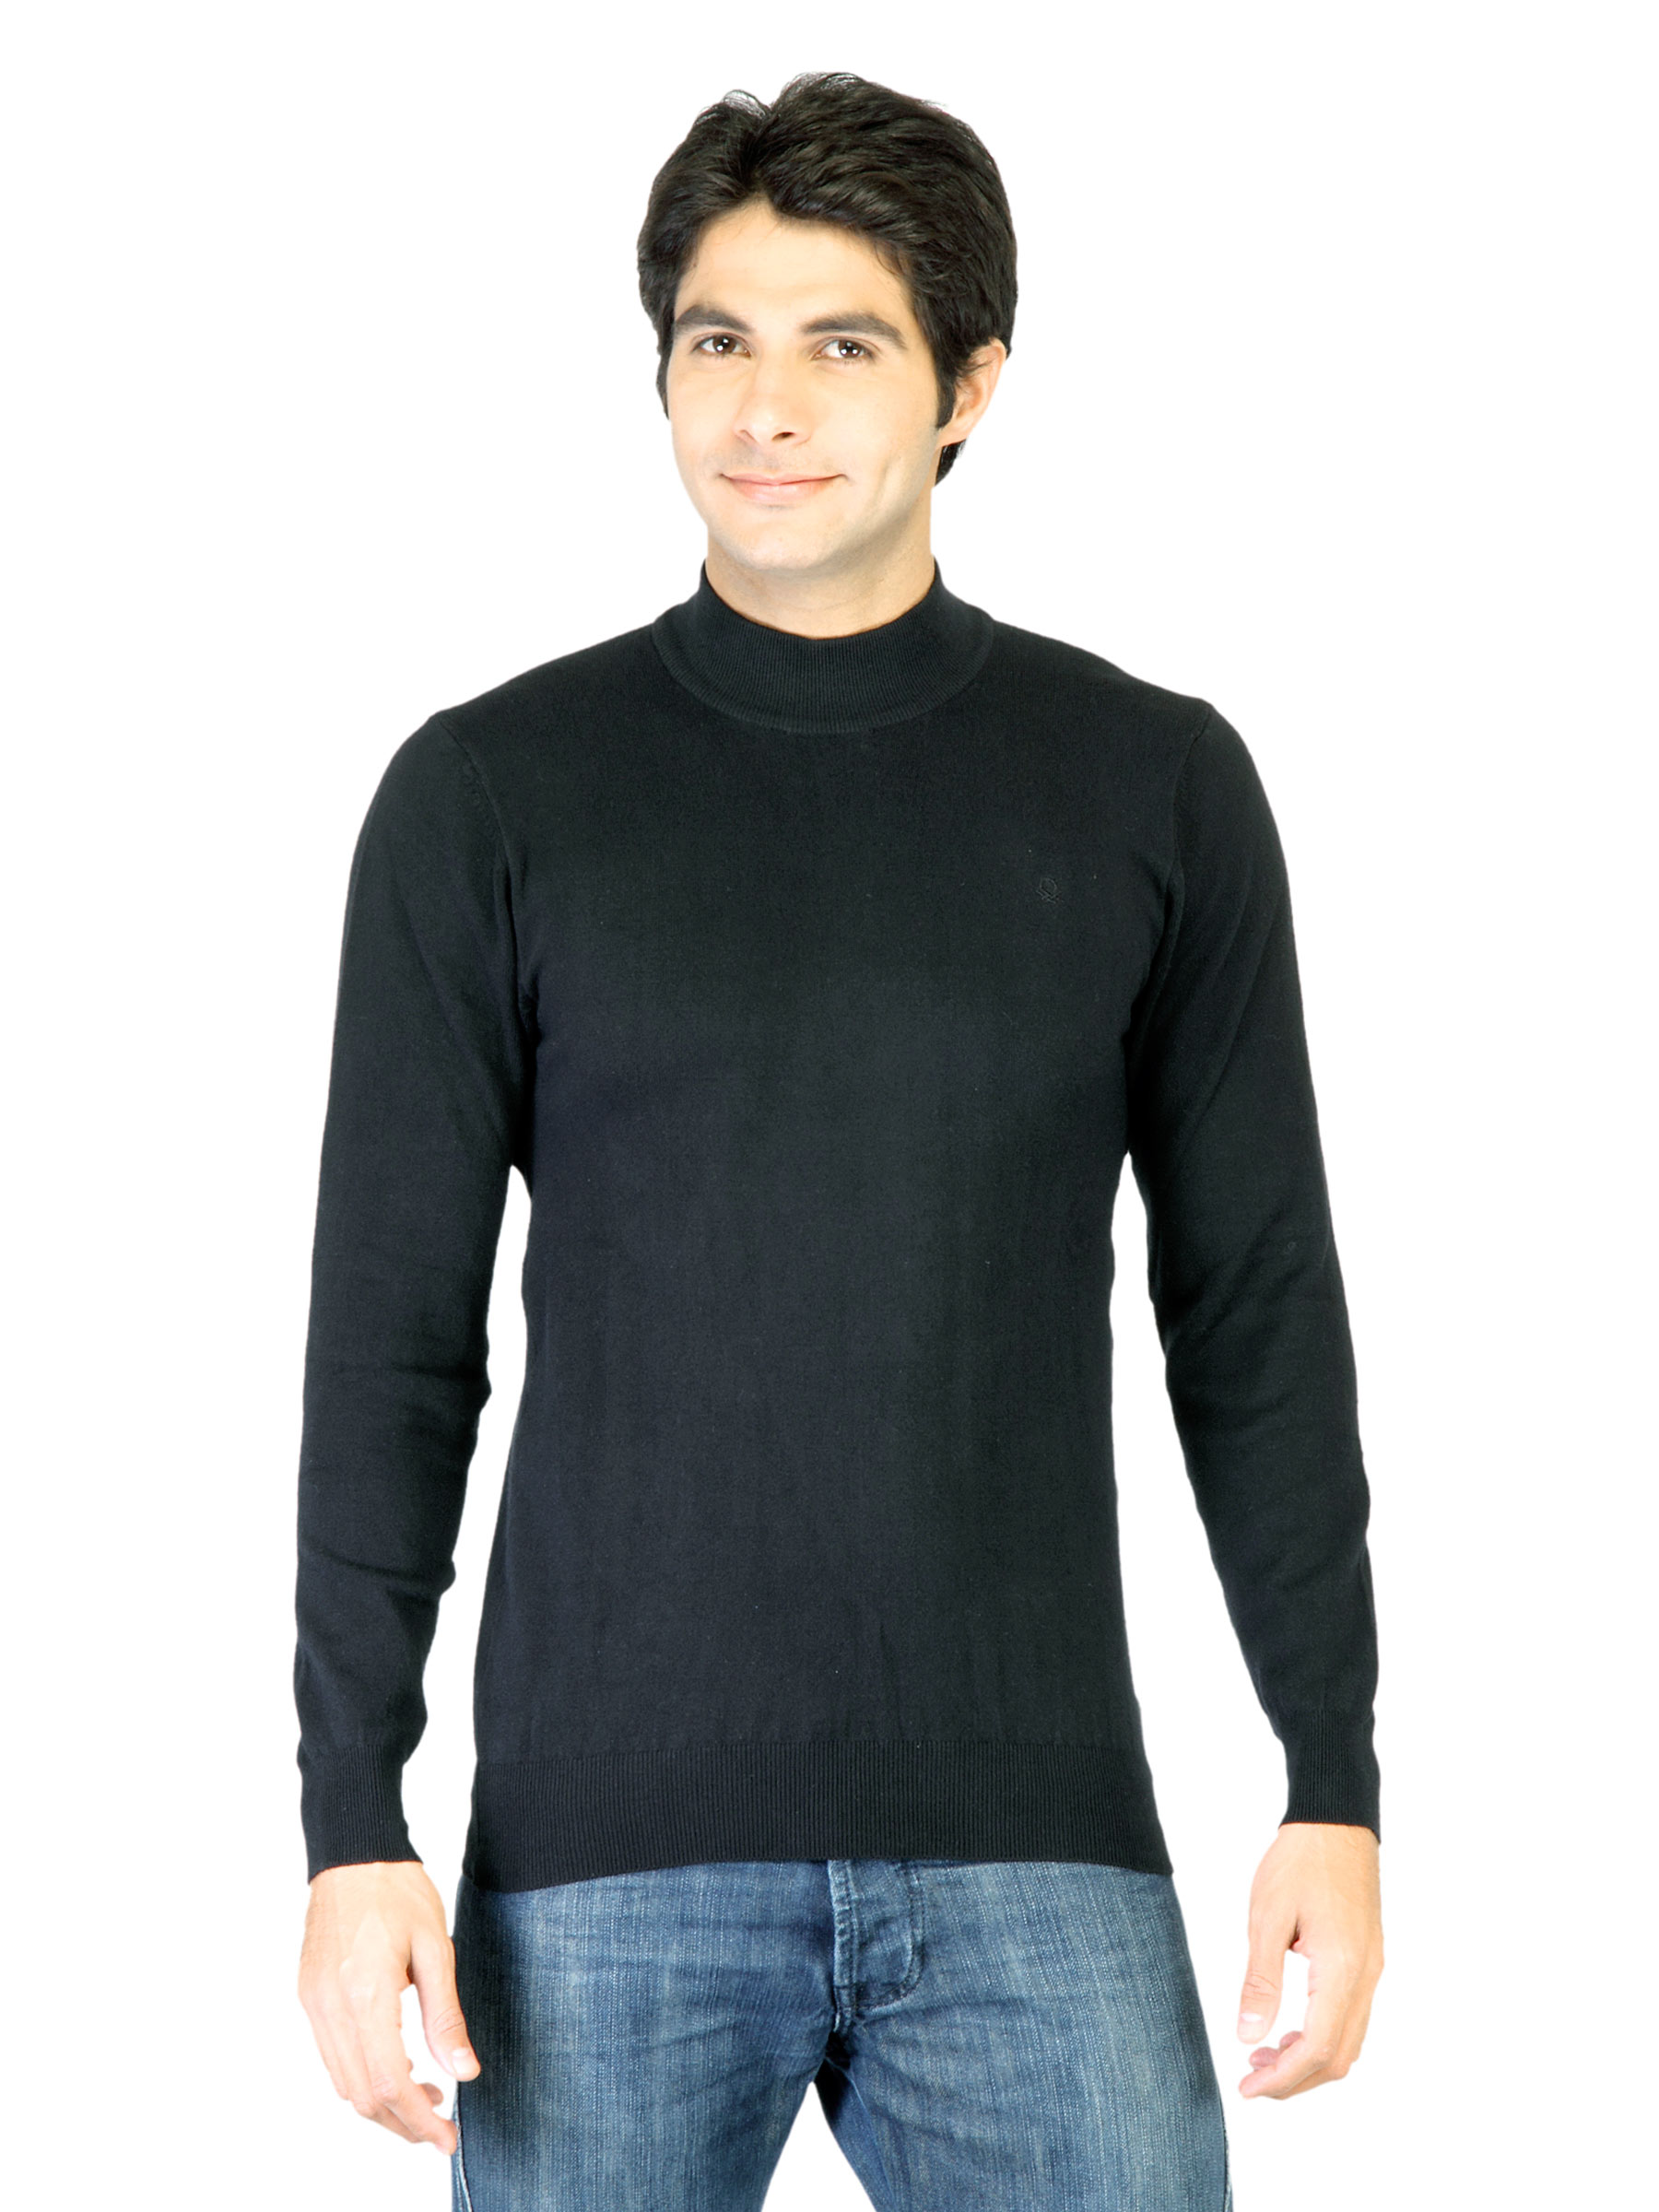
United Colors Of Benetton Men Black Sweater
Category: Apparel / Topwear / Sweaters
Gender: Men
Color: Black
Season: Fall 2011
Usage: Casual